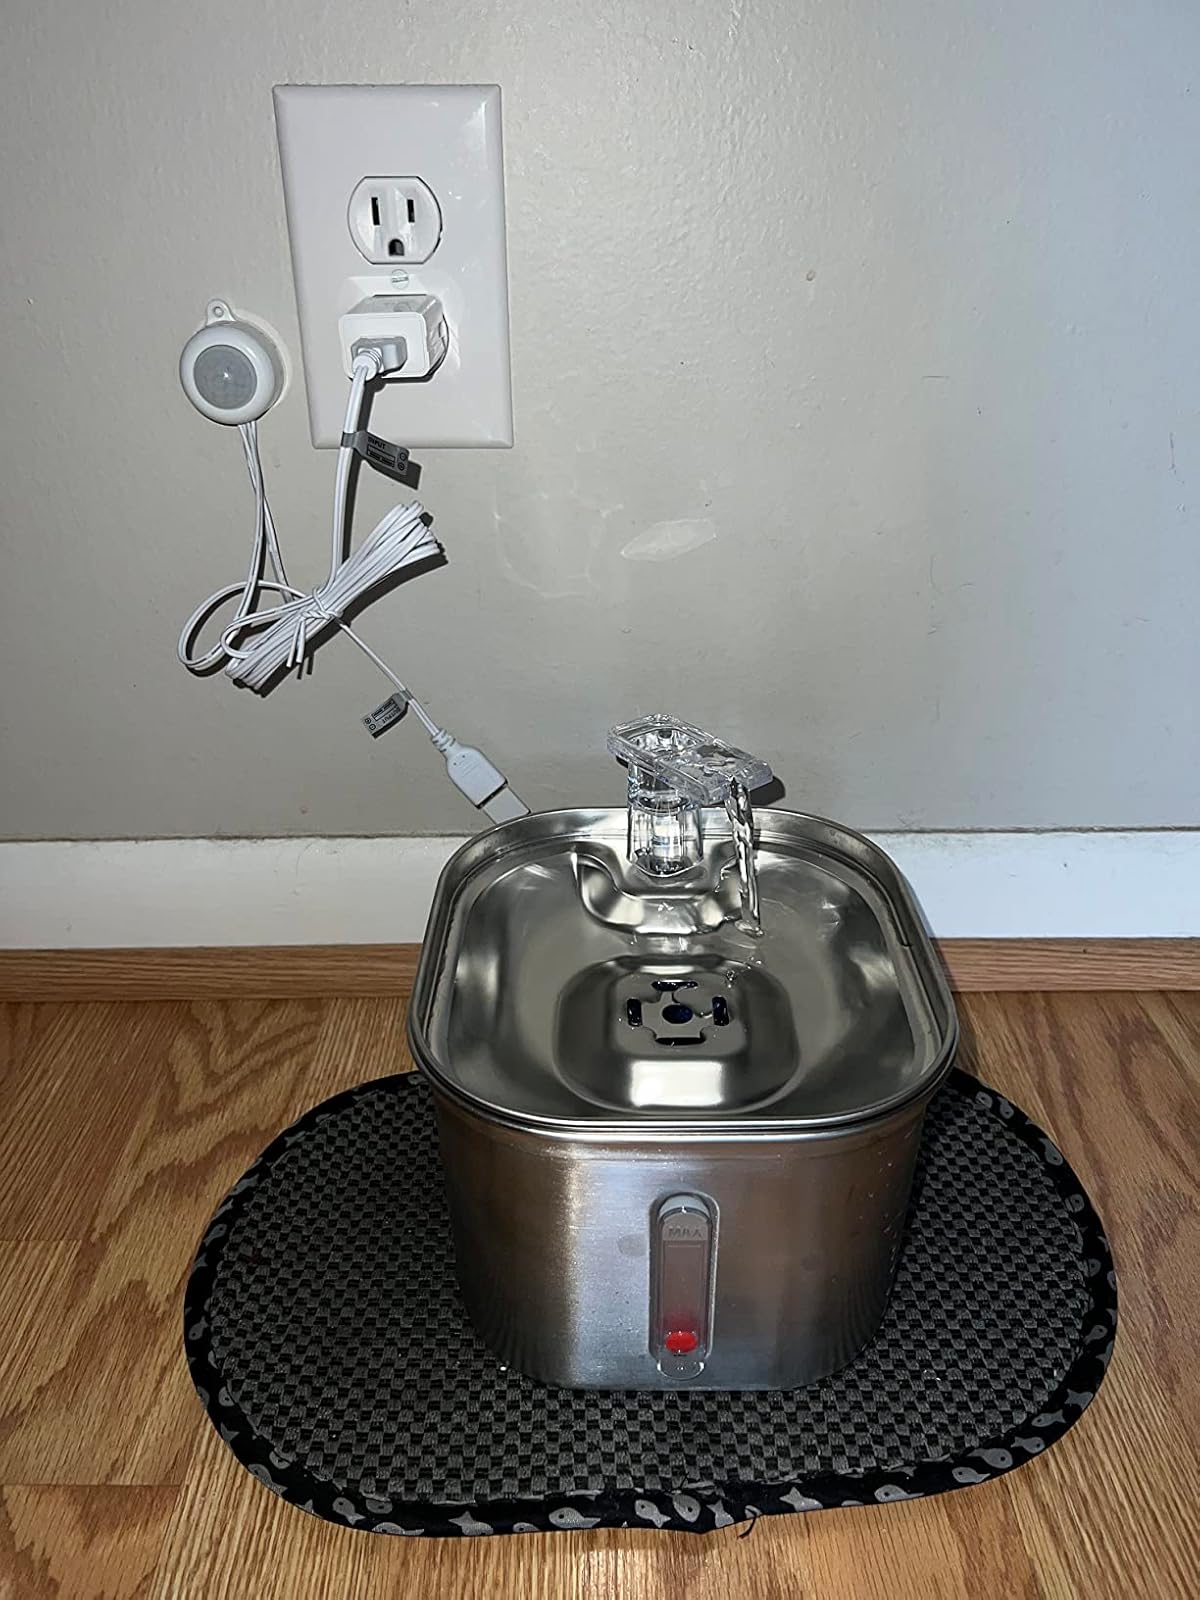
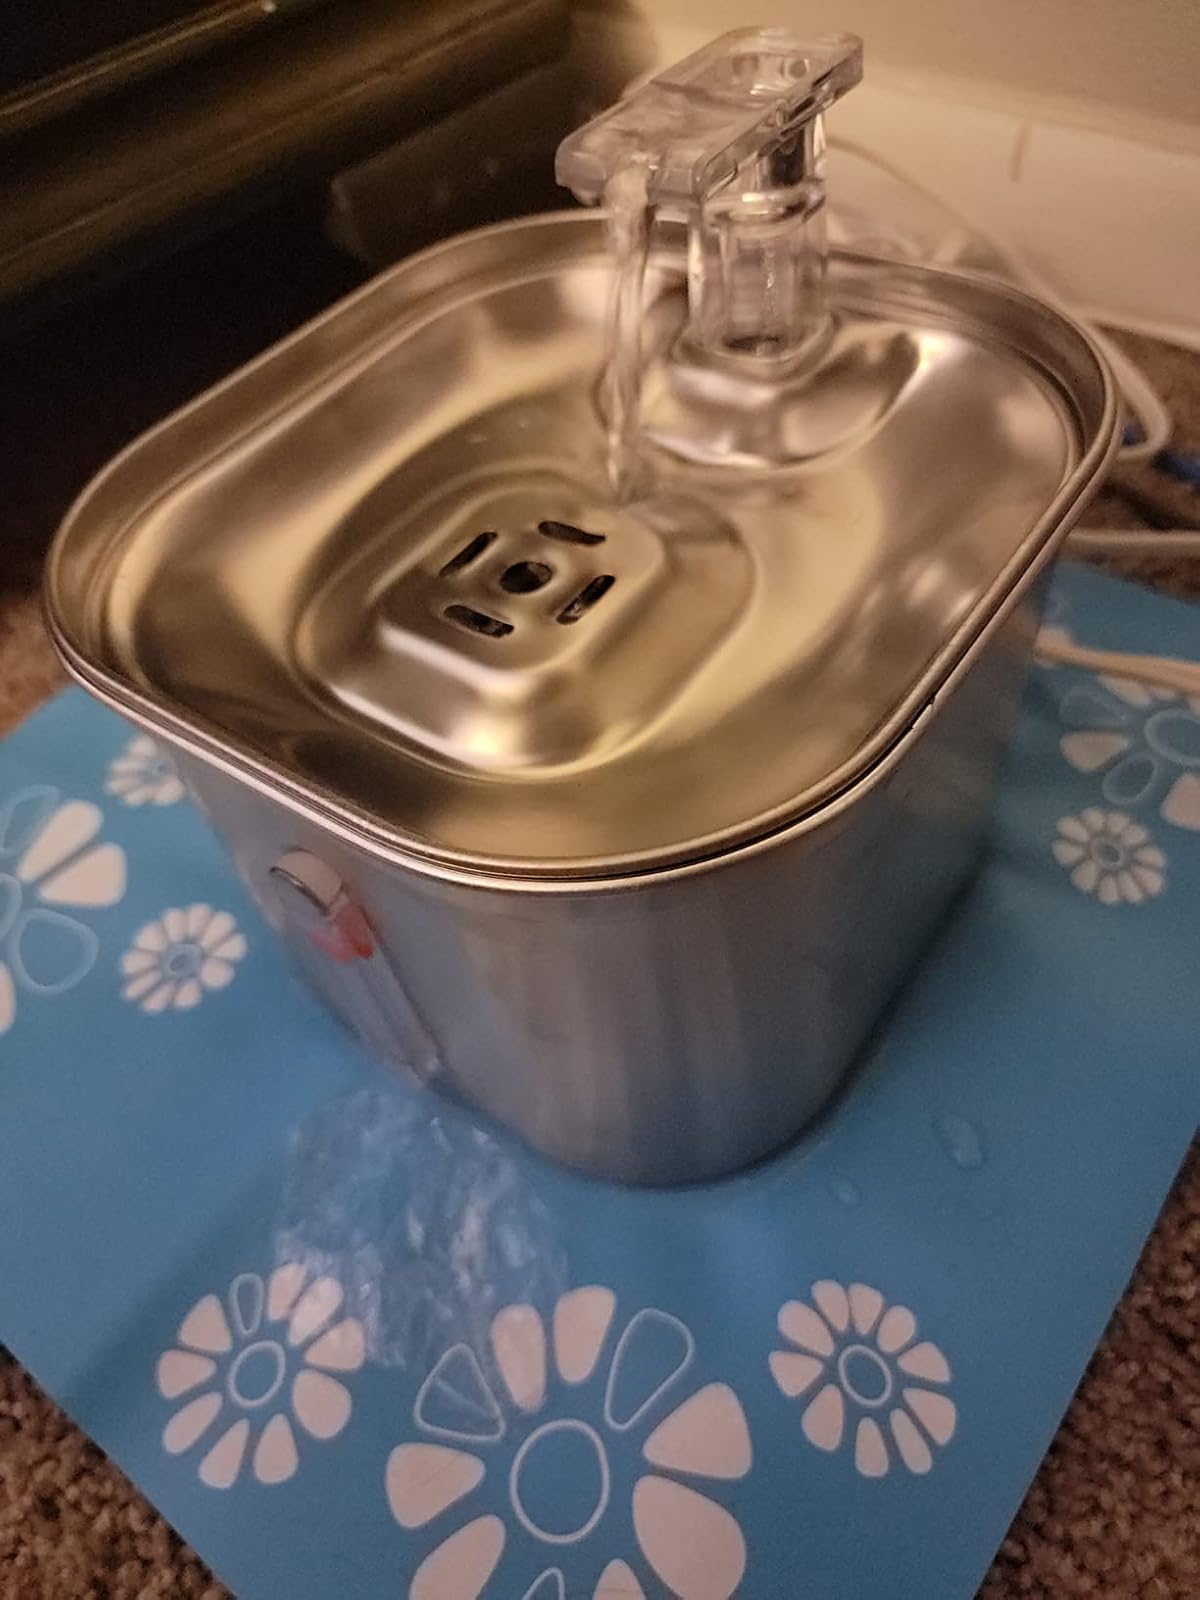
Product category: items_bowl
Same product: yes